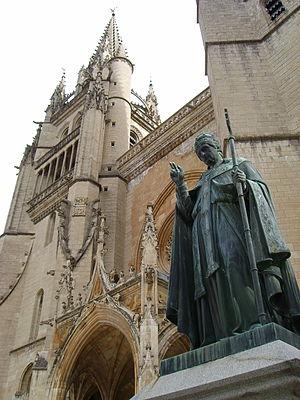
Cathédrale de Mende (Lozère)
Mende est une commune française, préfecture du département de la Lozère en région Occitanie.
Le Chemin Urbain V est le nom donné à un chemin de grande randonnée. Il retrace la vie et l’œuvre de Guillaume Grimoard devenu pape sous le nom d'Urbain V. Ce chemin, qui se situe sur la bordure sud-est du Massif central, a la particularité de relier quatre sites inscrits au patrimoine mondial de l'UNESCO que sont les Chemins de Compostelle, les Causses et Cévennes, le Pont du Gard et l'ensemble architectural avignonnais du Palais des Papes et du Pont Saint-Bénézet.